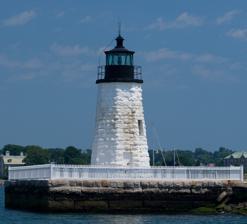
Building: Newport Harbor Light
Country: United States of America
Year built: 1824
Lighthouse Newport Harbor Light Location N. end of Goat Island, Newport Harbor, Newport, Rhode Island Coordinates 41°29′35.92″N 71°19′37.34″W / 41.4933111°N 71.3270389°W / 41.4933111; -71.3270389 Tower Constructed 1823 Foundation Granite breakwater Construction Granite blocks Automated 1963 Height 35 feet (11 m) Shape Octagonal conical Heritage National Register of Historic Places listed place Fog signal none Light First lit 1842 (current tower) Focal height 33 feet (10 m) Lens Fourth order Fresnel lens (original), 250 mm (9.8 in) (current) Range 11 nautical miles (20 km; 13 mi) Characteristic Fixed Green Newport Harbor Lighthouse U.S. National Register of Historic Places Area less than one acre Built 1865 MPS Lighthouses of Rhode Island TR NRHP reference No. 88000276 Added to NRHP March 30, 1988 The Newport Harbor Light , also known as the Goat Island Light or Green Light , built in 1842, is located on north end of Goat Island , which is part of the city of Newport, Rhode Island , United States, in Narragansett Bay . The light was added to the National Register of Historic Places in 1988. History The first light on Goat Island was constructed in 1823–1824, but was transported in 1851 to Prudence Island , where the structure still remains as the Prudence Island Light . The current light was constructed in 1842 a few yards off the coast of Goat Island, and was connected to Goat Island by a narrow dike (the area was filled in the 1960s for the hotel) because the previous light failed in adequately warning ships of a reef just a few yards off Goat Island. The original lighting apparatus, however, was transferred to the newer lighthouse in 1842. In 1864, an attached lighthouse keeper's house was built. In 1921, a submarine hit the breakwater, damaging the foundation of the keeper's house. An electric light was placed in the tower the following year. The damaged keeper's dwelling was later torn down. After a private developer purchased Goat Island in the 1960s, the land between the northern end of Goat Island and the light was filled in to build a hotel. In 2000, the Coast Guard leased the light to the American Lighthouse Foundation ; it is managed by the Friends of Newport Harbor Lighthouse. Gallery Postcard c. 1905 of the Newport Harbor Light with the 1864 keeper's house still attached The lighthouse with the Newport Bridge in the background The light in 2014 Prudence Island Light , circa 1824, was the original Newport Harbor Lighthouse until it was transported to Prudence Island in 1851. See also Rhode Island portal National Register of Historic Places listings in Newport County, Rhode Island References